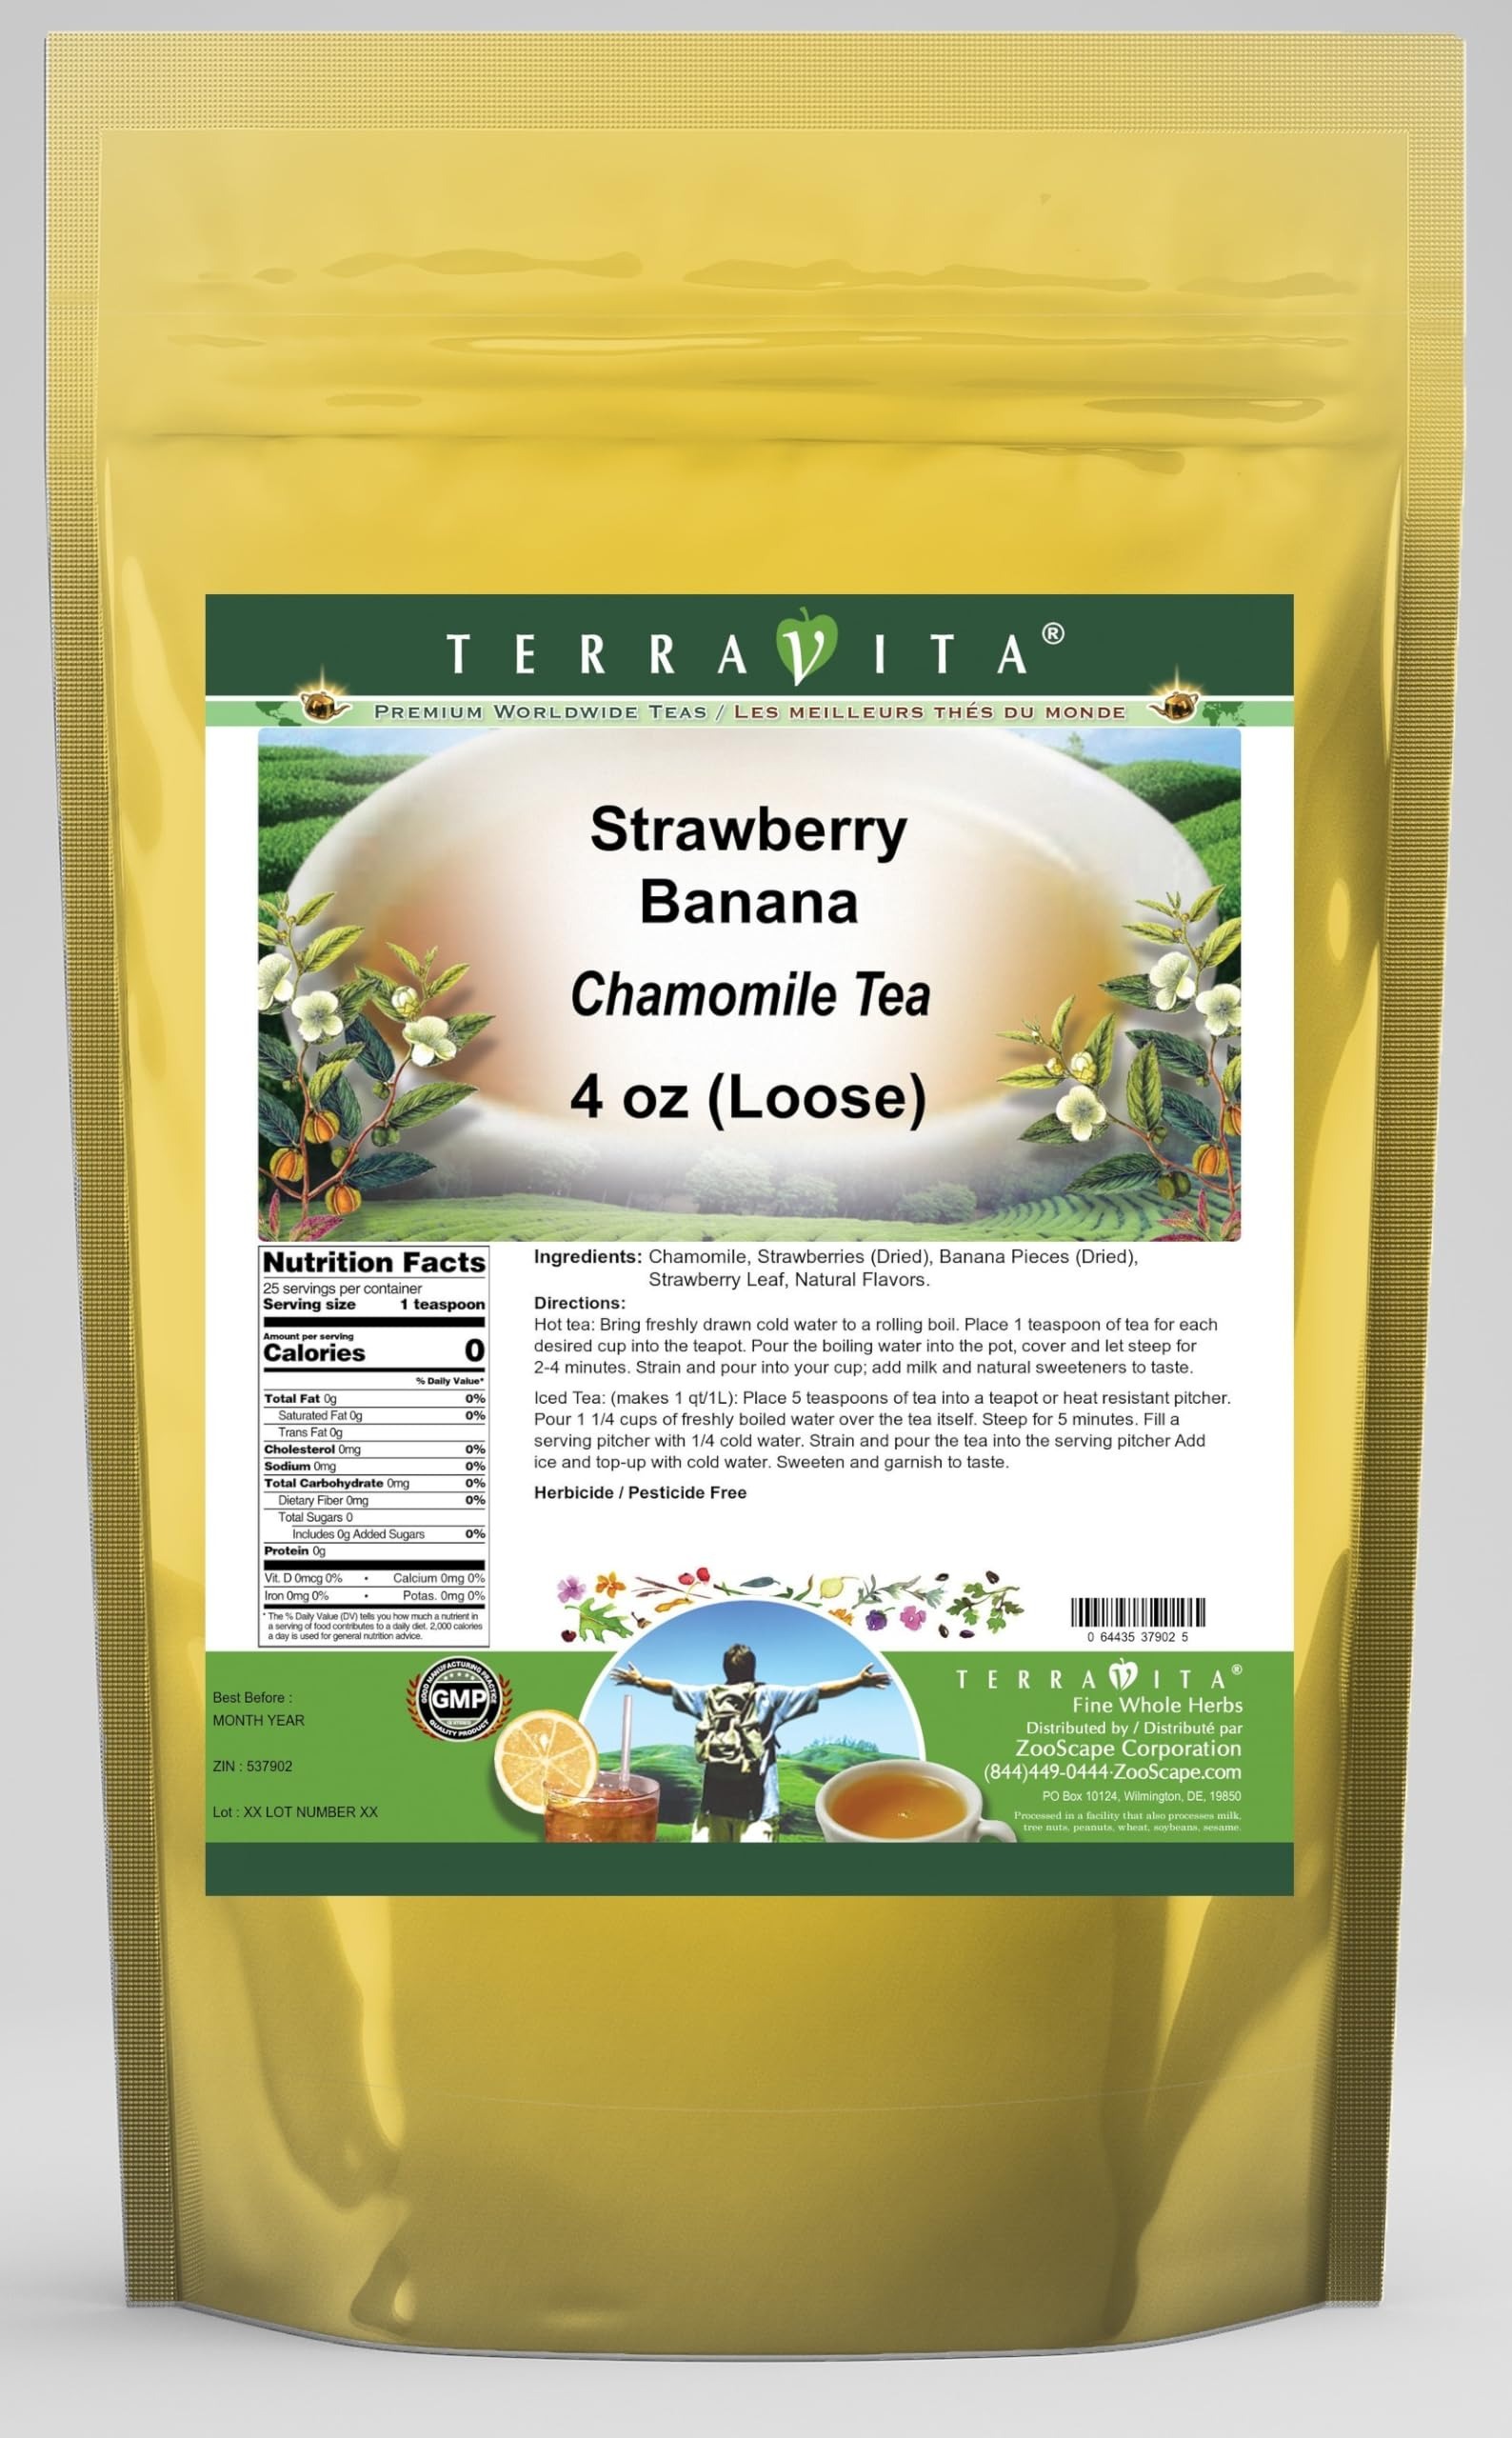
Item Name: Strawberry Banana Chamomile Tea (Loose) (4 oz, ZIN: 537902) - 2 Pack
Bullet Point 1: Our Strawberry Banana Chamomile Tea is a delicious flavored Chamomile tea with Dried Strawberries, Banana Pieces and Strawberry Leaf that you will enjoy relaxing with anytime! The natural Strawberry Banana taste is delicious! - Ingredients: Chamomile tea, Dried Strawberries, Banana Pieces, Strawberry Leaf and Natural Strawberry Banana Flavor.
Bullet Point 2: No fillers.
Bullet Point 3: Manufacturer: TerraVita
Bullet Point 4: Size: 4 oz
Bullet Point 5: Loose Leaf Chamomile Tea - Packed in a convenient upright pouch!
Product Description: Our Strawberry Banana Chamomile Tea is a delicious flavored Chamomile tea with Dried Strawberries, Banana Pieces and Strawberry Leaf that you will enjoy relaxing with anytime! The natural Strawberry Banana taste is delicious! - Ingredients: Chamomile tea, Dried Strawberries, Banana Pieces, Strawberry Leaf and Natural Strawberry Banana Flavor. - Hot tea brewing method: Bring freshly drawn cold water to a rolling boil. Place 1 teaspoon of tea for each desired cup into the teapot. Pour the boiling water into the pot, cover and let steep for 2-4 minutes. Strain and pour into your cup; add milk and natural sweeteners to taste. - Iced tea brewing method: (to make 1 liter/quart): Place 5 teaspoons of tea into a teapot or heat resistant pitcher. Pour 1 1/4 cups of freshly boiled water over the tea itself. Steep for 5 minutes. Fill a serving pitcher with 1/4 cold water. Strain and pour the tea into the serving pitcher Add ice and top-up with cold water. Sweeten and garnish to taste. - TerraVita is an exclusive line of premium-quality, natural source products that use only the finest, purest and most potent ingredients found around the world. TerraVita is hallmarked by the highest possible standards of purity, potency, stability and freshness. All of our products are prepared with the highest elements of quality control, from raw materials through the entire manufacturing process, up to and including the moment that the bottles or bags are sealed for freshness and shipped out to you. Our highest possible standards are certified by independent laboratories and backed by our personal guarantee. - TerraVita exists to meet and ensure your family's health and wellness without the harmful effects of chemicals and health products. We strive to make all of our products affordable and rel
Value: 8.0
Unit: Ounce

Price: 34.81